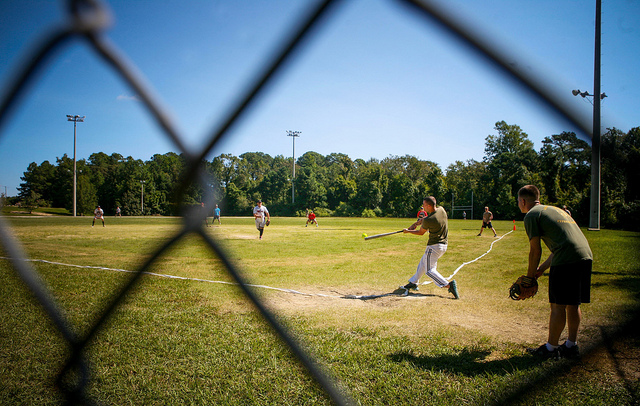
trận bóng chày đang diễn ra với một cầu thủ đang vung ậy đánh bóng